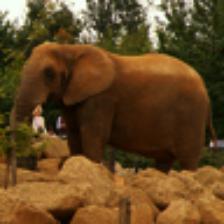
Label: NonHuman